Mercury Energy

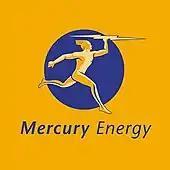
Logo of the former Mercury Energy

In December 2015, the gas fired Southdown Power Station, a 170 MW combined cycle power station in south Auckland was closed.